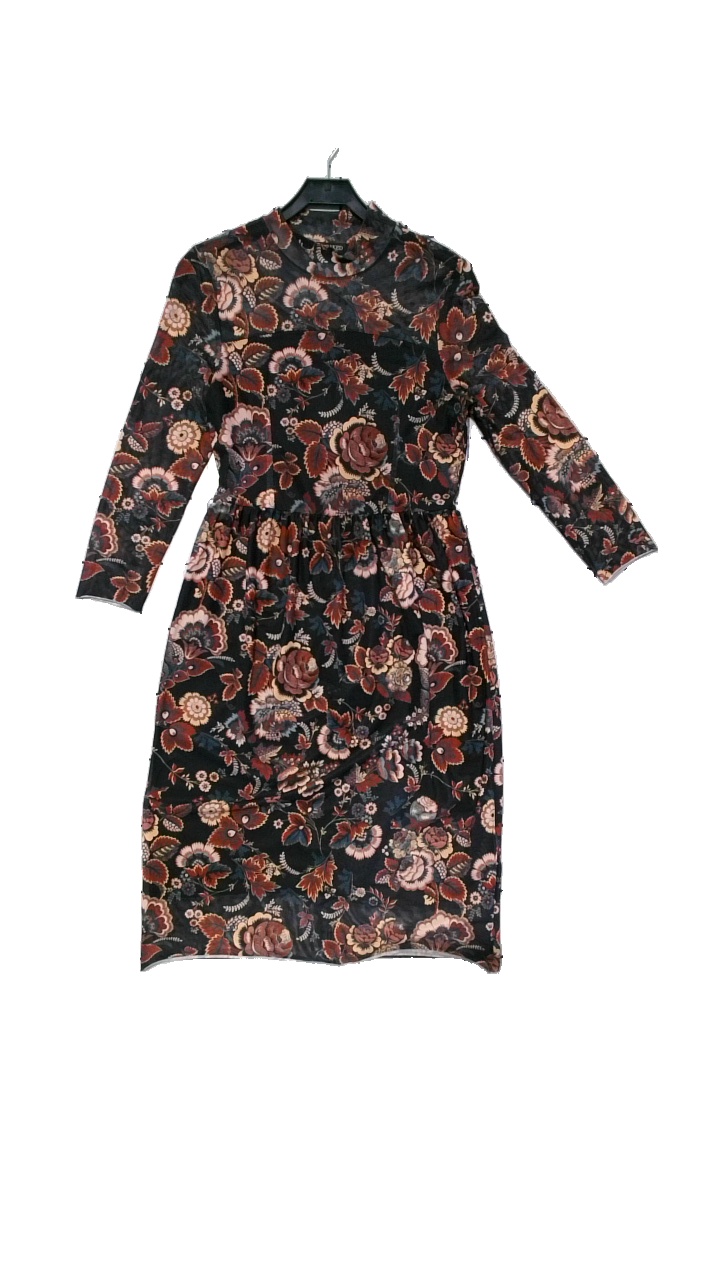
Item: Dress (Ladies)
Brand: Soaked In Luxury
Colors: Brown, Multicolor, Red
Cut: Regular, Long
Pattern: Floral print
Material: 100% polyester
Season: All
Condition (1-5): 4
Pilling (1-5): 4
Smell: Minor
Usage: Reuse
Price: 150-250